Aero A.300

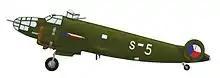
Aero A.300.1, prototype, Summer 1938

In July 1936, the Czech aircraft manufacturer Aero Vodochody offered a concept design for an aircraft to meet a specification issued by the Czechoslovak Ministry of Defence earlier that year. Aero's proposed design, the Aero A-300, was derived from the earlier Aero A.304 bomber-trainer (itself based on the A.204 airliner), and resulted in an order to continue development being placed in 1937, with work beginning on construction of a prototype that year.